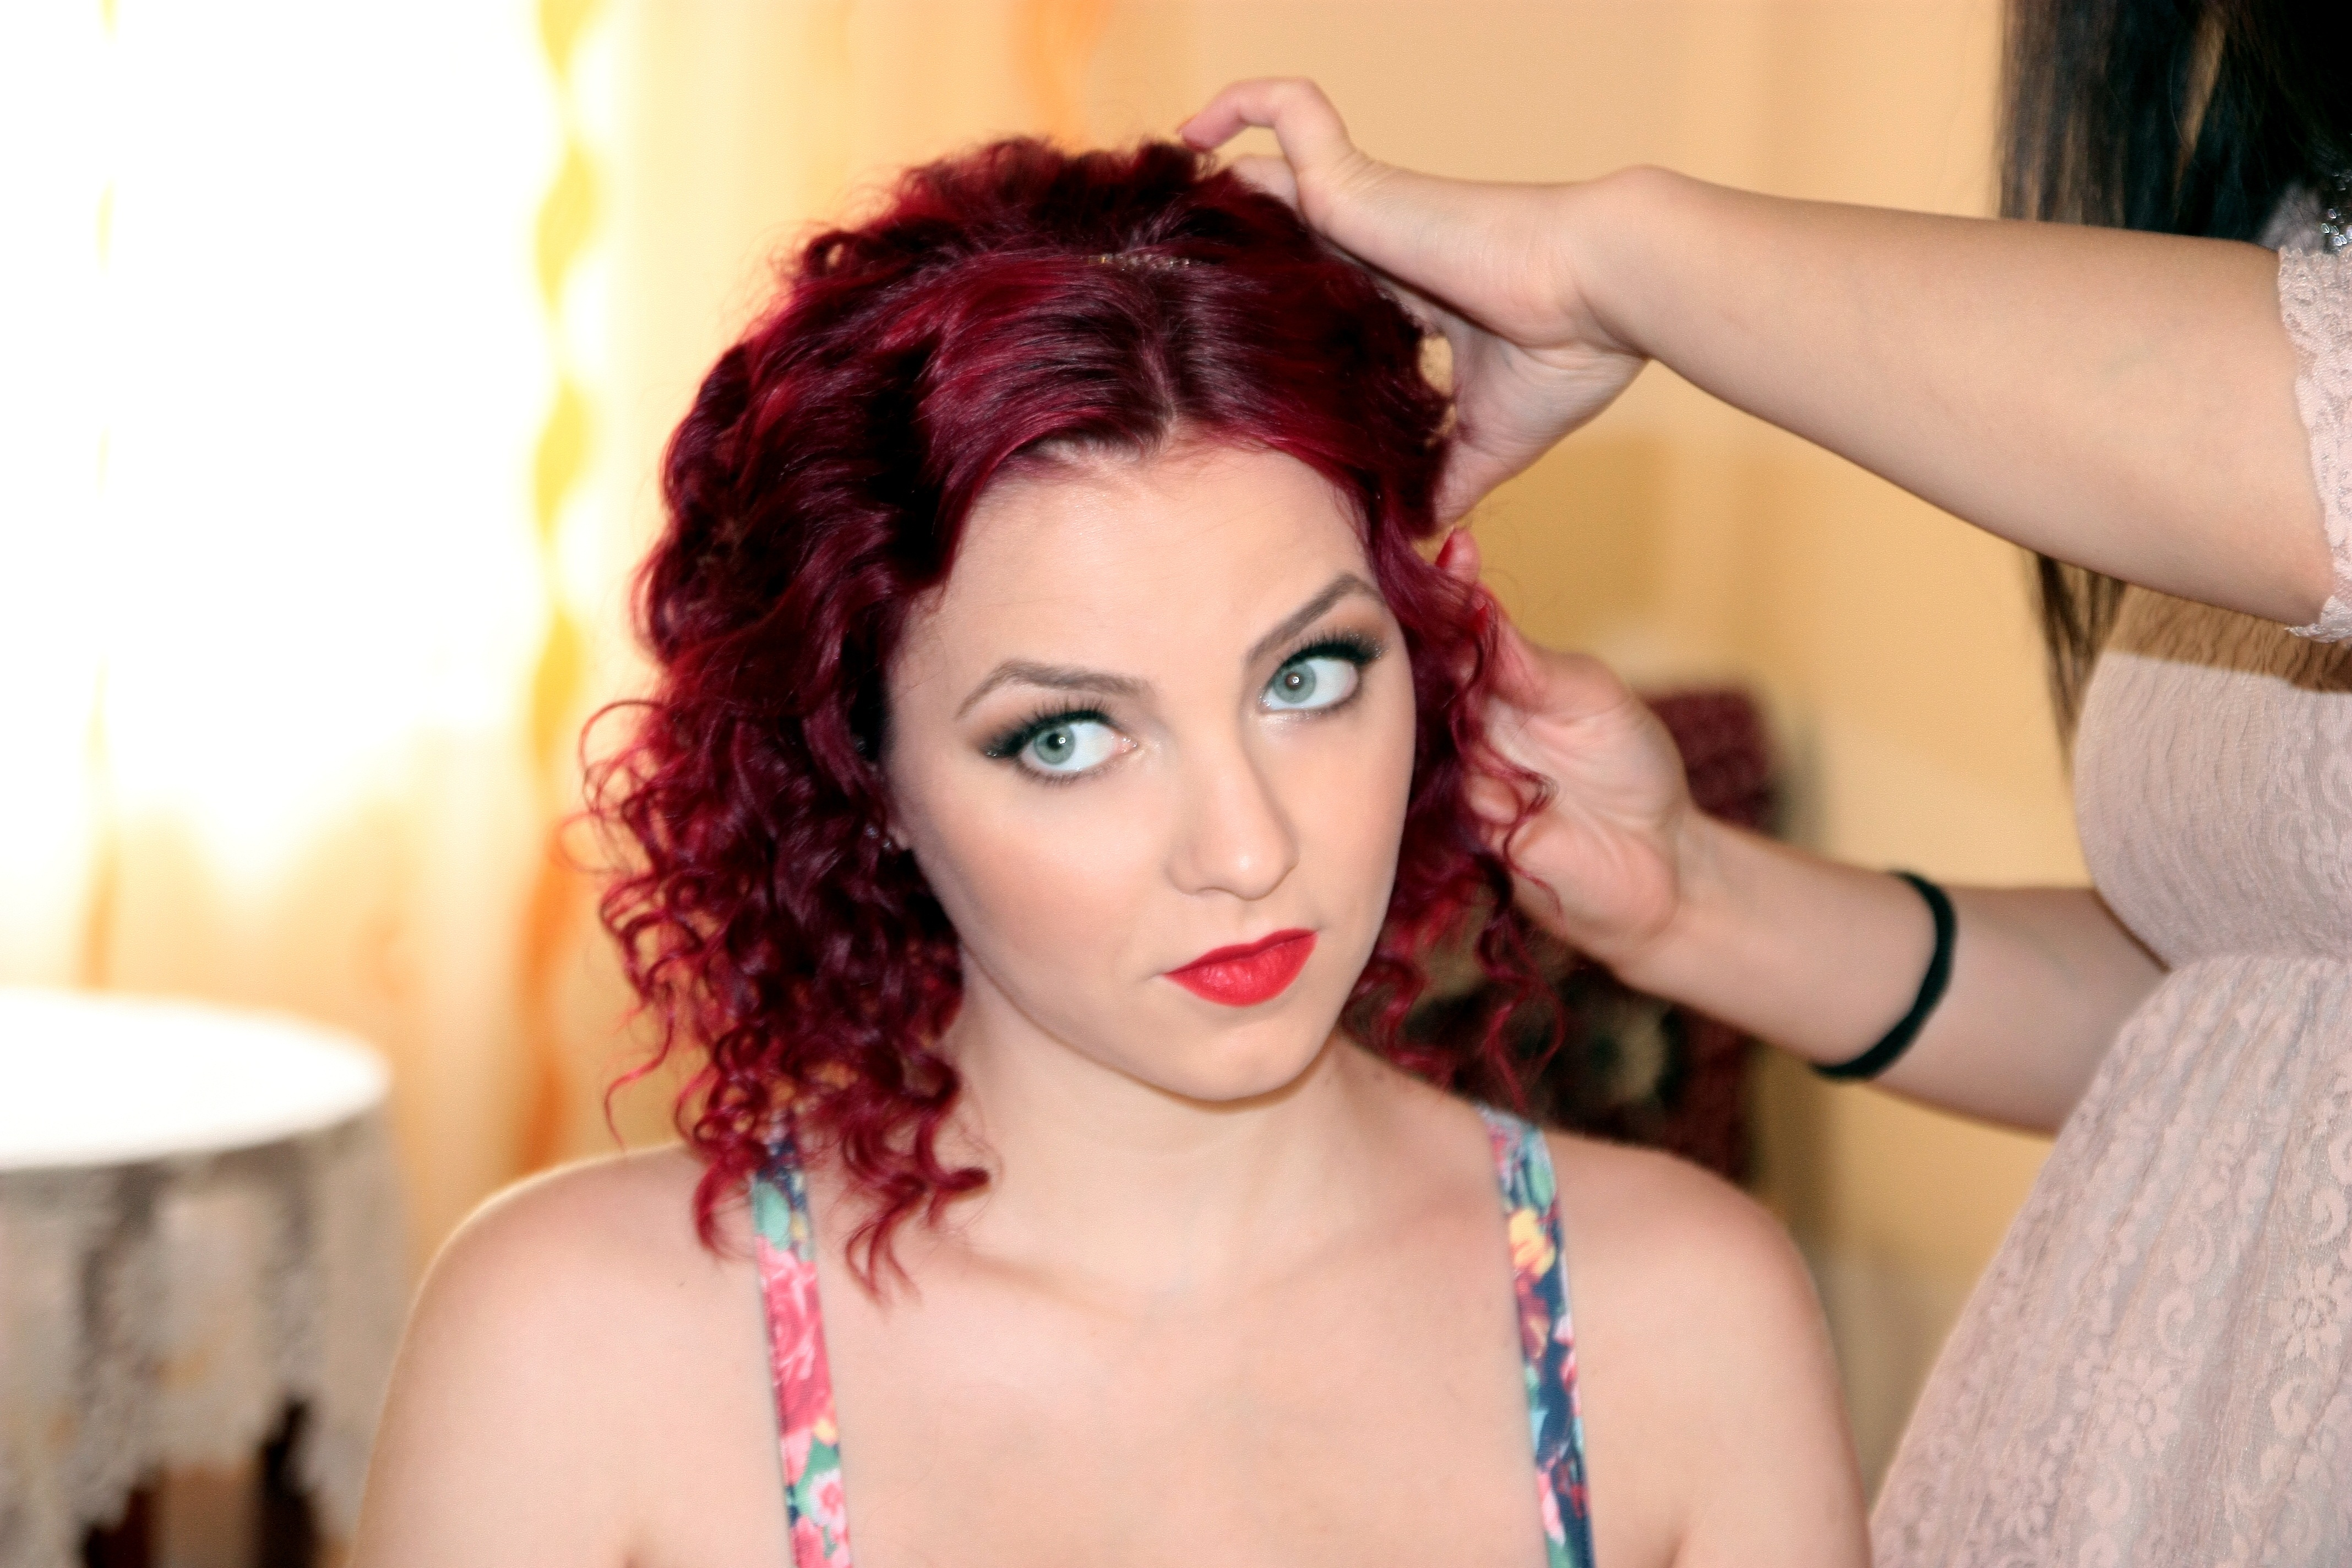
girl, hair, model, clothing, lip, preparation, hairstyle, long hair, red hair, black hair, face, party, beauty, blond, photo shoot, brown hair, human hair color